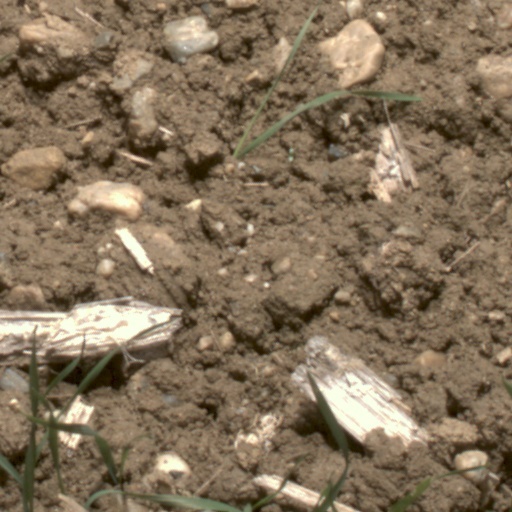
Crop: wheat